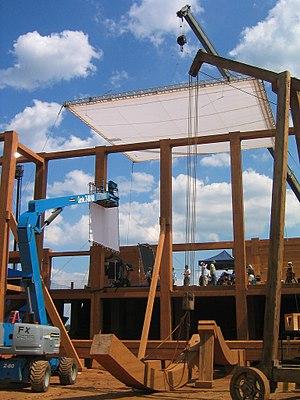
Evan tout-puissant ou Evan le Tout-Puissant au Québec est un film de Tom Shadyac sorti en 2007.